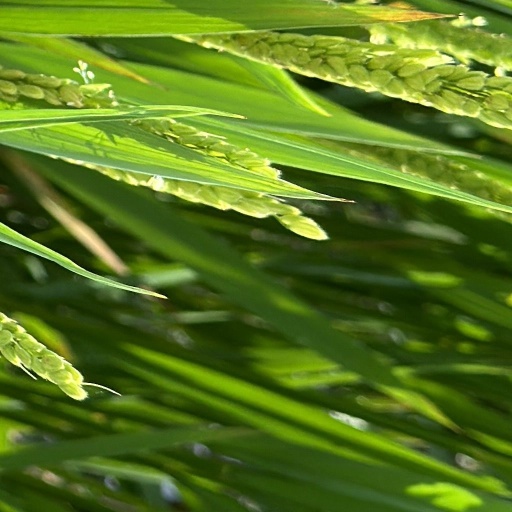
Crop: rice